Crispin Freeman

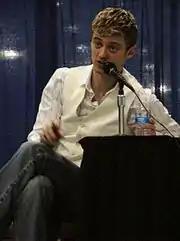
Freeman in May 2009

Knowing Freeman was a big anime fan, a friend suggested he call up Central Park Media (CPM) and apply for a job doing English dubs. When originally approached about dubbing, he initially declined. It was not until he remembered all of the anime shows he watched as a child that he realized that many people are introduced to anime through the English dubbed versions. In 1997, Freeman landed the role of Zelgadis Graywords in "Slayers" along with Lisa Ortiz, Eric Stuart and Veronica Taylor. He was the second and final voice actor to get the job after Zelgadis' original voice actor, Daniel Cronin, lost contact with CPM after a year-long halt in the dubbing. Years later, he turned to the American animation voice acting grounds.